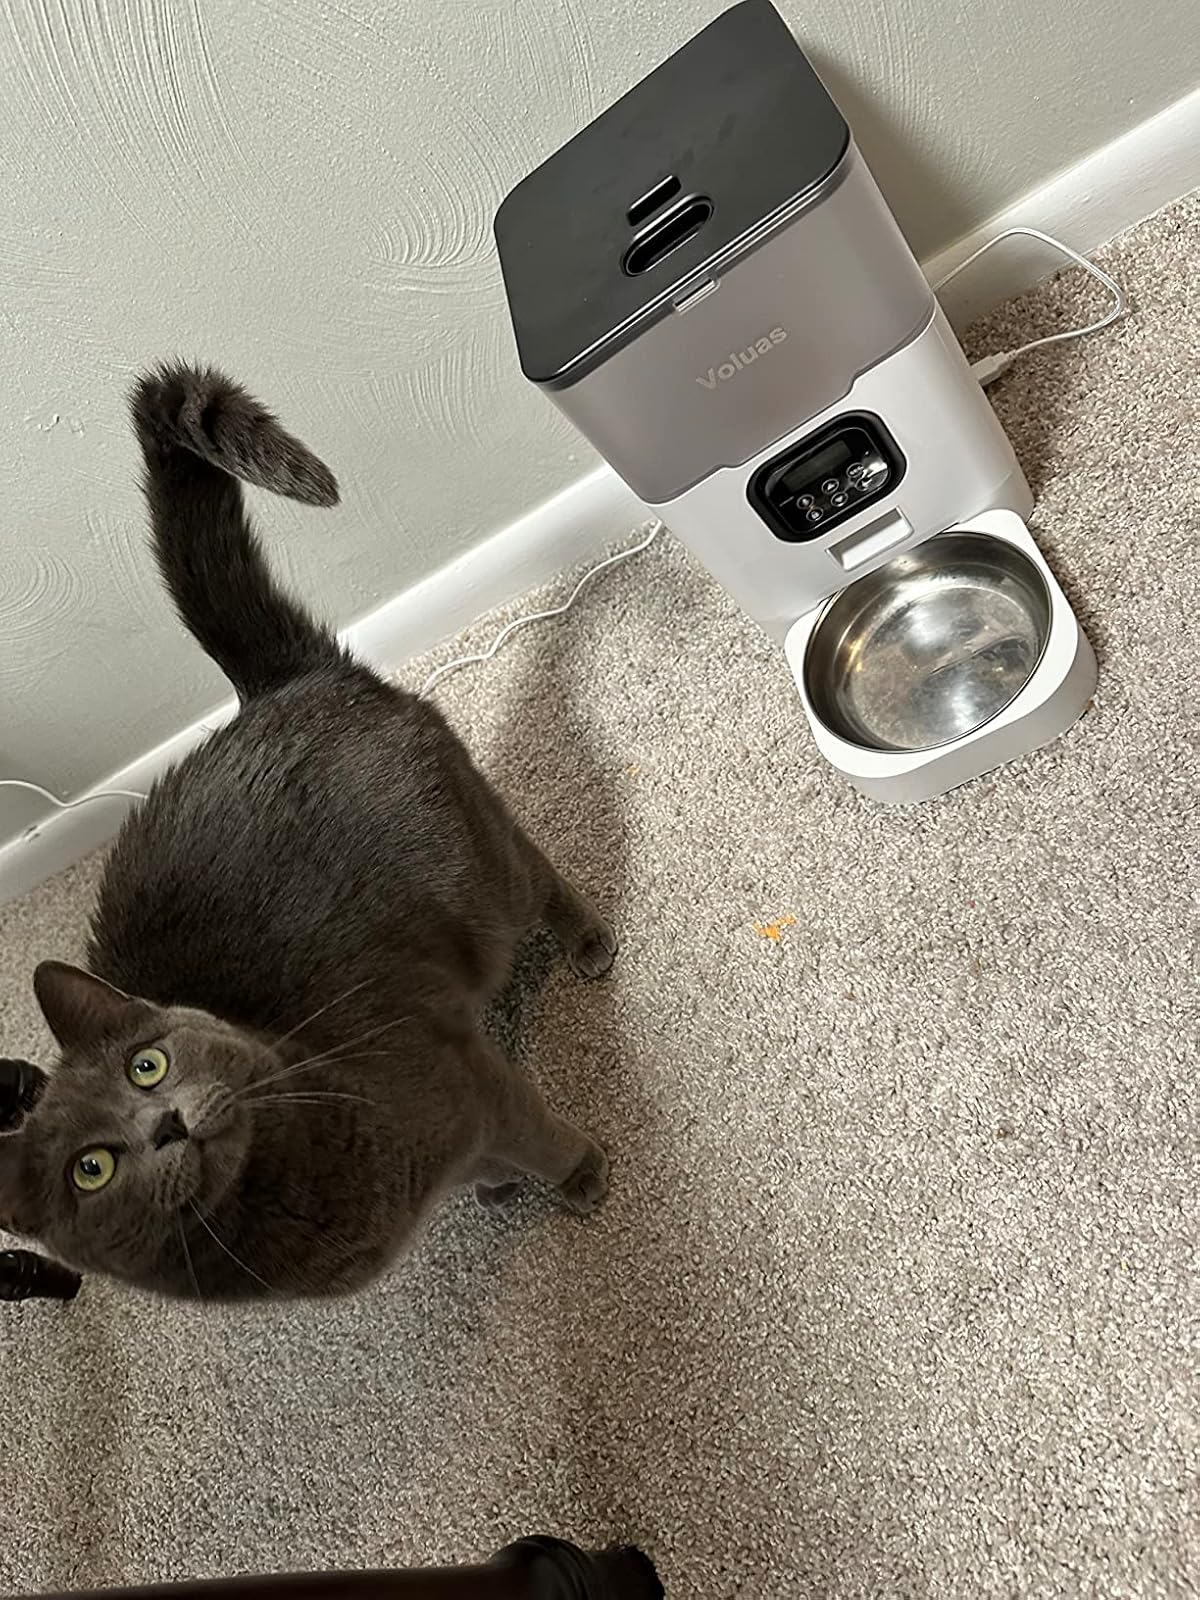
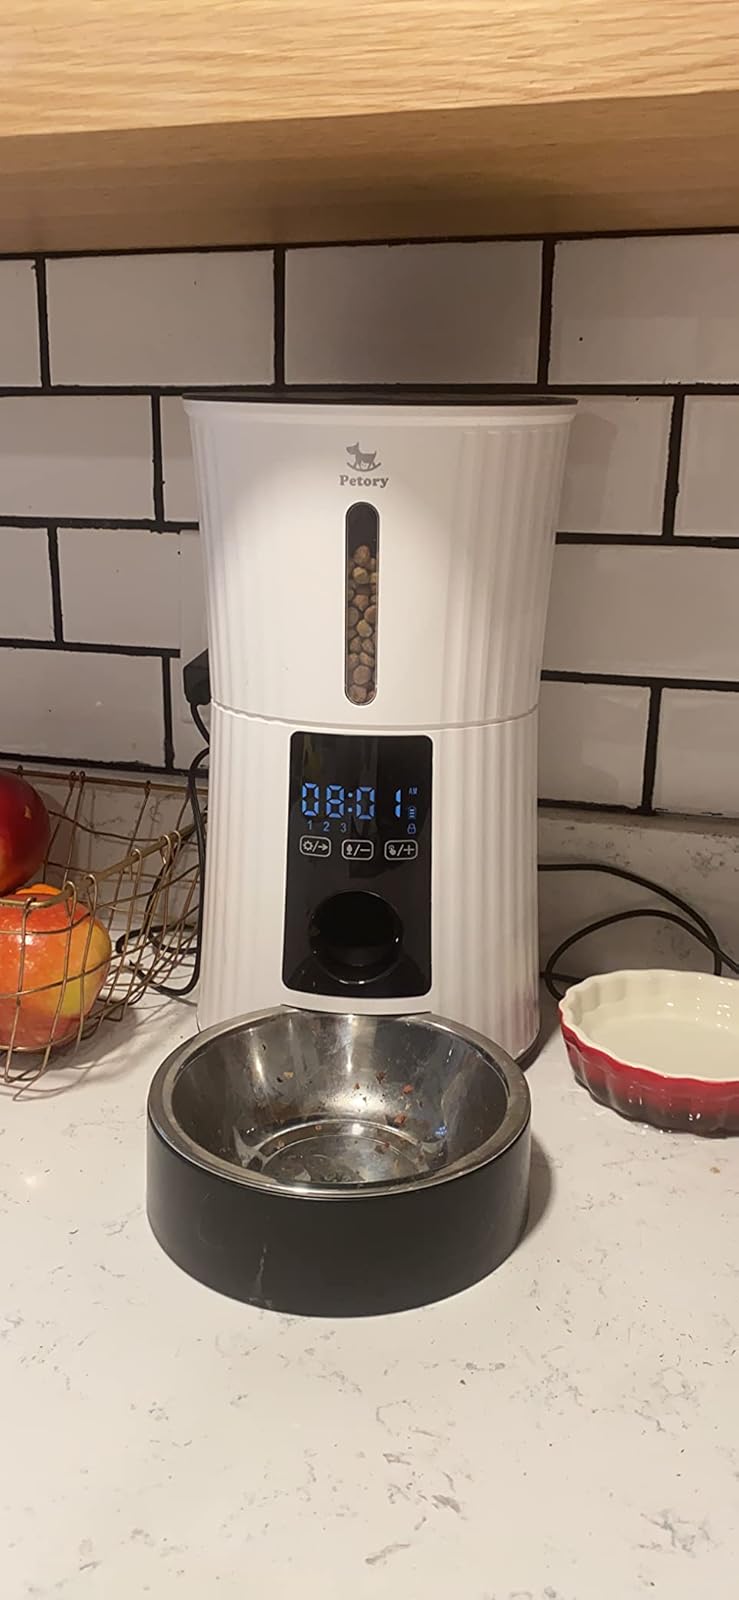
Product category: items_feeder
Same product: no